Mel Carnahan

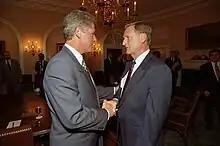
President Bill Clinton and Mel Carnahan shaking hands, 1993

After his defeat, Carnahan returned to practicing law in Rolla. In 1986, Democrats favored him to run for Missouri's eighth congressional district against incumbent Bill Emerson, and he met with leaders to discuss the race. He did not run, and Wayne Cryts would ultimately become the Democratic nominee. During this time, Carnahan expressed interest in becoming chair of the Missouri Democratic Party. In 1988, after initially expressing a lack of interest in running, Carnahan ran for lieutenant governor, which he won. Carnahan's election to the lieutenant governorship was the sole Democratic statewide win that year.